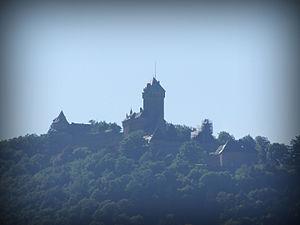
Vue sur le château du Haut-Kœnigsbourg depuis la plaine d'Alsace.
Le château du Haut-Kœnigsbourg est un château fort alsacien du XIIᵉ siècle, profondément remanié au XVᵉ siècle et restauré avant la Première Guerre mondiale sous Guillaume II. Le château se dresse sur la commune française d'Orschwiller dans le département du Bas-Rhin en région Grand Est, au sein de la région historique et culturelle d'Alsace.